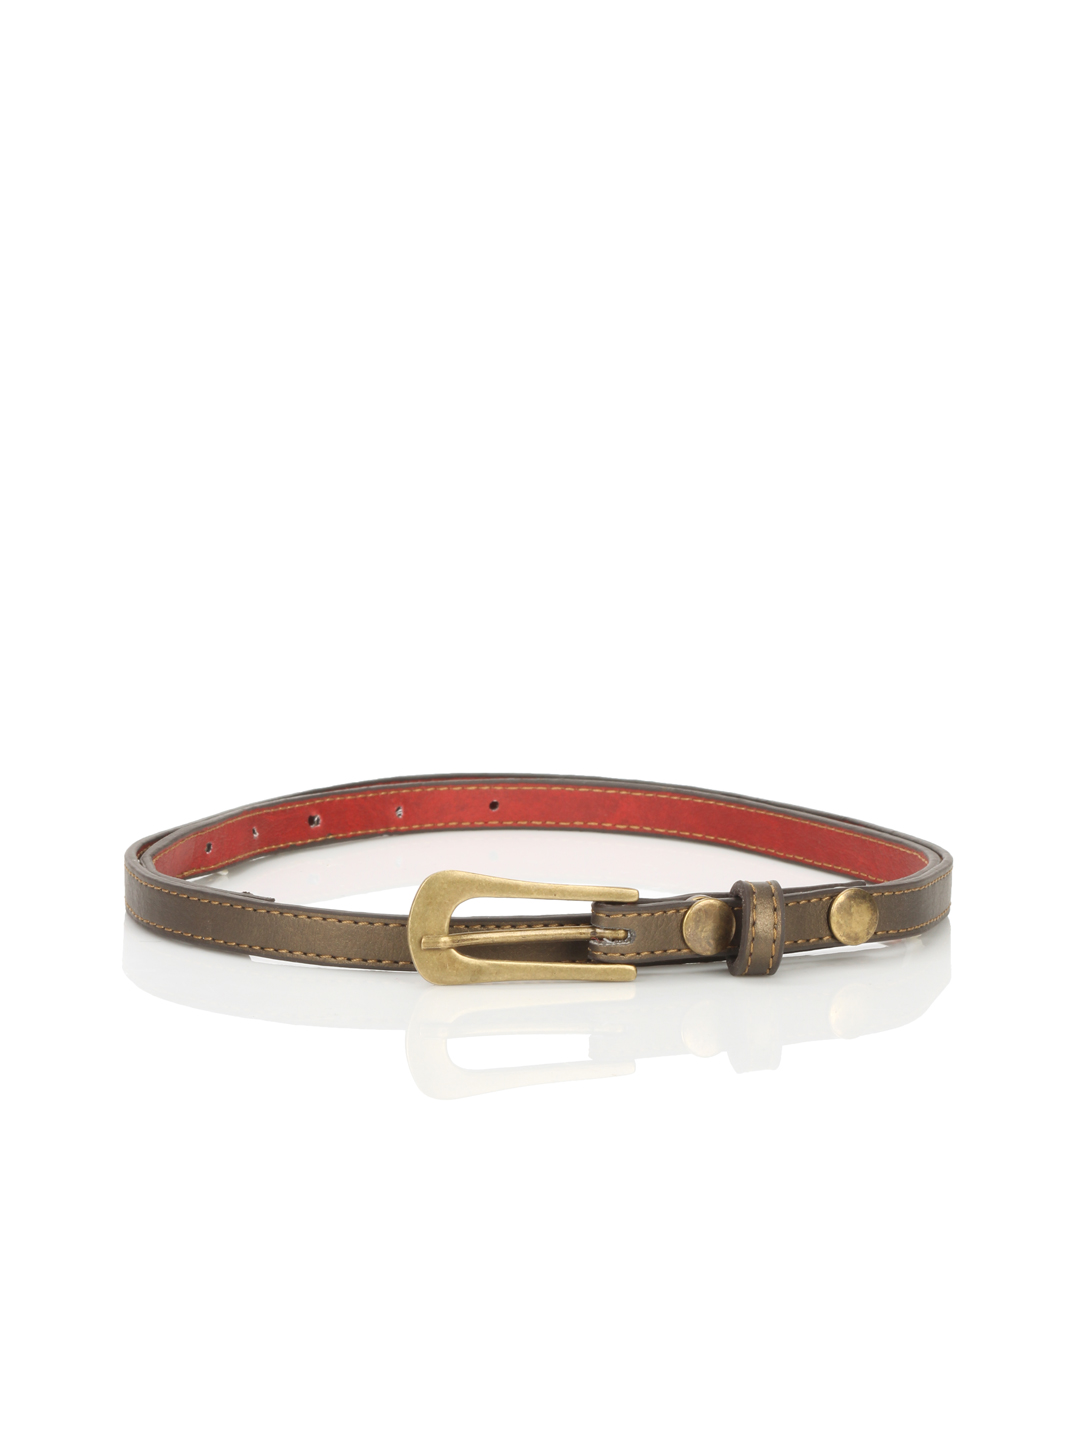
Baggit Women Chapati Jassy Bronze Belt
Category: Accessories / Belts / Belts
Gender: Women
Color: Bronze
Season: Summer 2012
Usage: Casual